Joan Collins

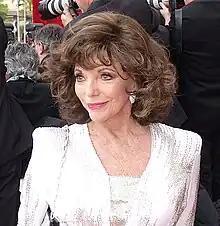

In 2000, Collins replaced Elizabeth Taylor as Pearl Slaghoople, Wilma Flintstone's mother, in "The Flintstones in Viva Rock Vegas", a prequel to the Universal Studios live-action film "The Flintstones" (1994, Taylor had originated the role in the first film). The following year, Collins co-starred with Taylor, Shirley MacLaine and Debbie Reynolds in the television film "These Old Broads", written by Reynolds' daughter Carrie Fisher. In 2002, Collins returned to soap operas in a limited guest run on the American daytime soap "Guiding Light". In 2005, actress Alice Krige impersonated Collins in "", a fictionalised television film based on the creation and behind-the-scenes production of "Dynasty".